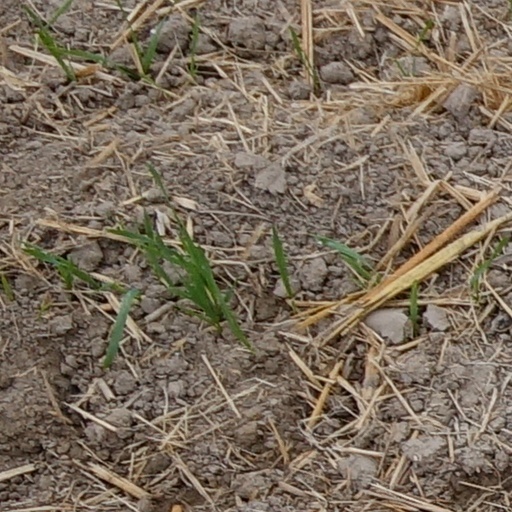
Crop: wheat